Nina Menshikova

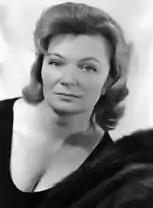

She was the wife of Stanislav Rostotsky and the mother of Andrei Rostotsky. Nina Menshikova was awarded the title of People's Artist of the RSFSR in 1977 and also received USSR State Prize in 1970 for her performance in "We'll Live Till Monday". Her other awards included the Medal "For Valiant Labour in the Great Patriotic War 1941-1945", the Medal "Veteran of Labour" and the Jubilee Medal "50 Years of Victory in the Great Patriotic War 1941-1945".